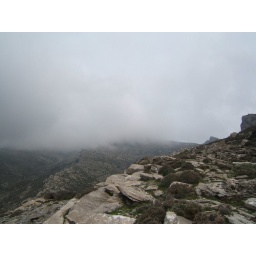
tallest peak on the isle ... the storm clouds started rolling in as we ate our picnic lunch near the columns